17th Arabian Gulf Cup

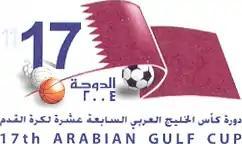

The 17th Arabian Gulf Cup was held in Qatar between 10 and 24 December 2004. It marked the return of the Iraqi National team back to the competition,